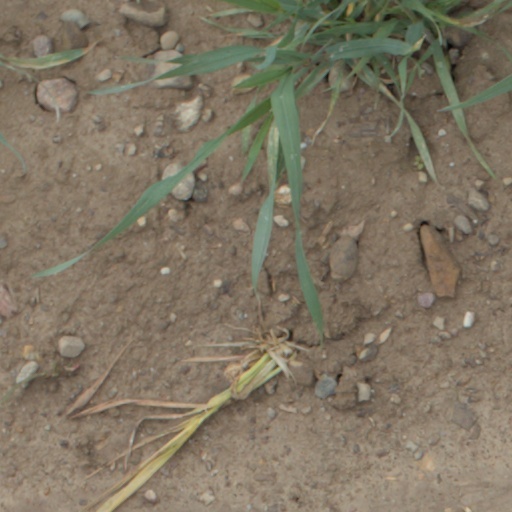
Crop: wheat